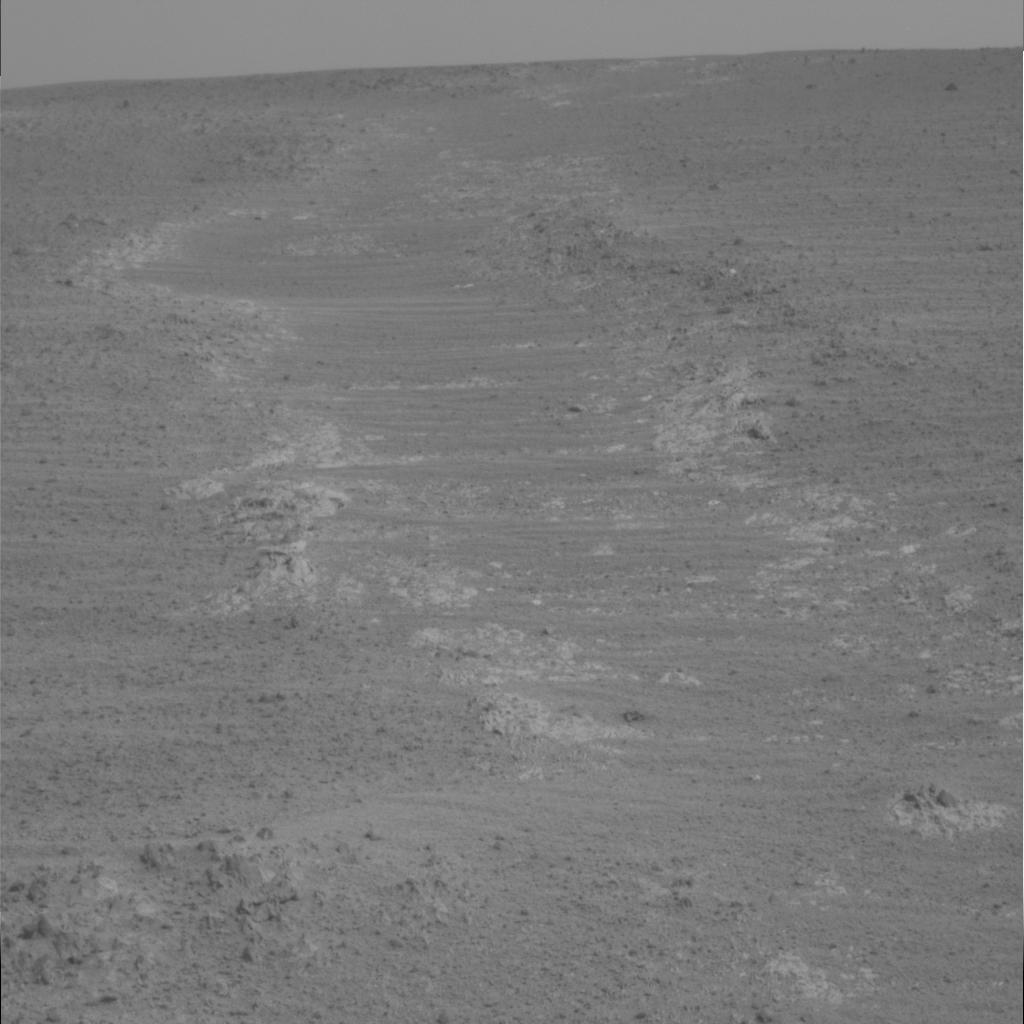
Surface features visible: Rock Outcrops, Clasts, Soil, Distant Vista, Sky